Levi Hanssen

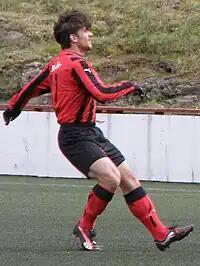
Hanssen while playing for HB Tórshavn

Levi Hanssen (born 24 February 1988) is a former professional footballer who played as a midfielder and forward.